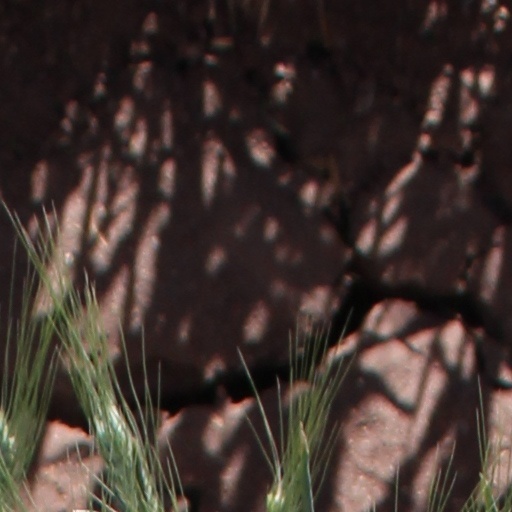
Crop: wheat